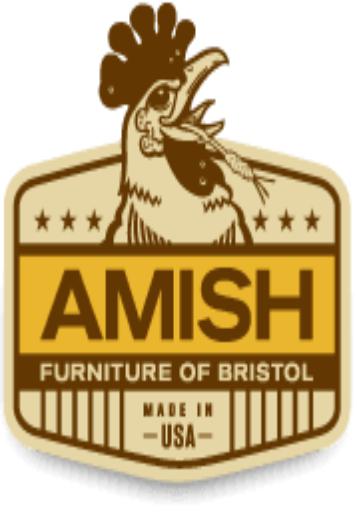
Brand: amish
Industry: Necessities